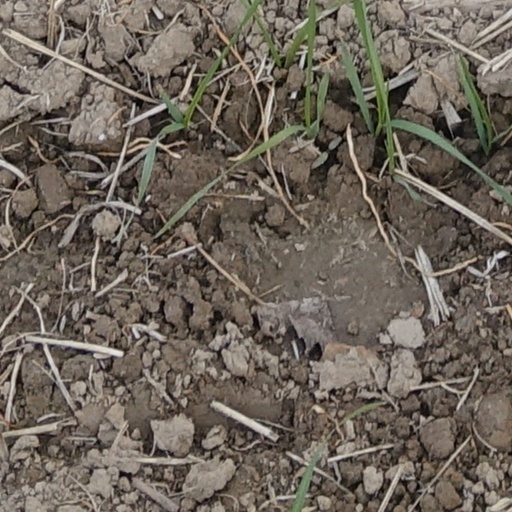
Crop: wheat